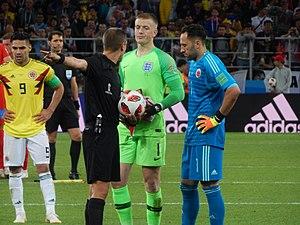
David Ospina Ramírez, plus couramment appelé David Ospina, né le 31 août 1988 à Medellín en Colombie, est un footballeur international colombien, évoluant au poste de gardien de but au SSC Naples. Il possède également la nationalité française depuis juin 2014.